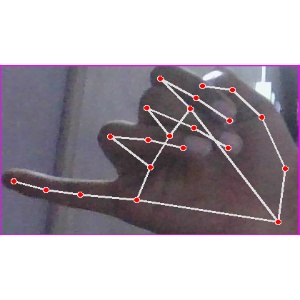
अक्षर: च